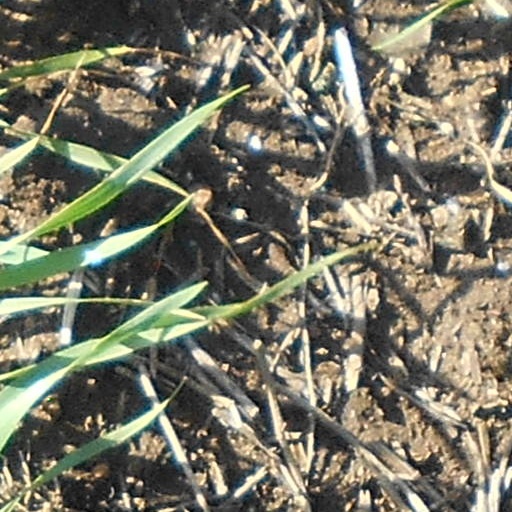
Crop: wheat